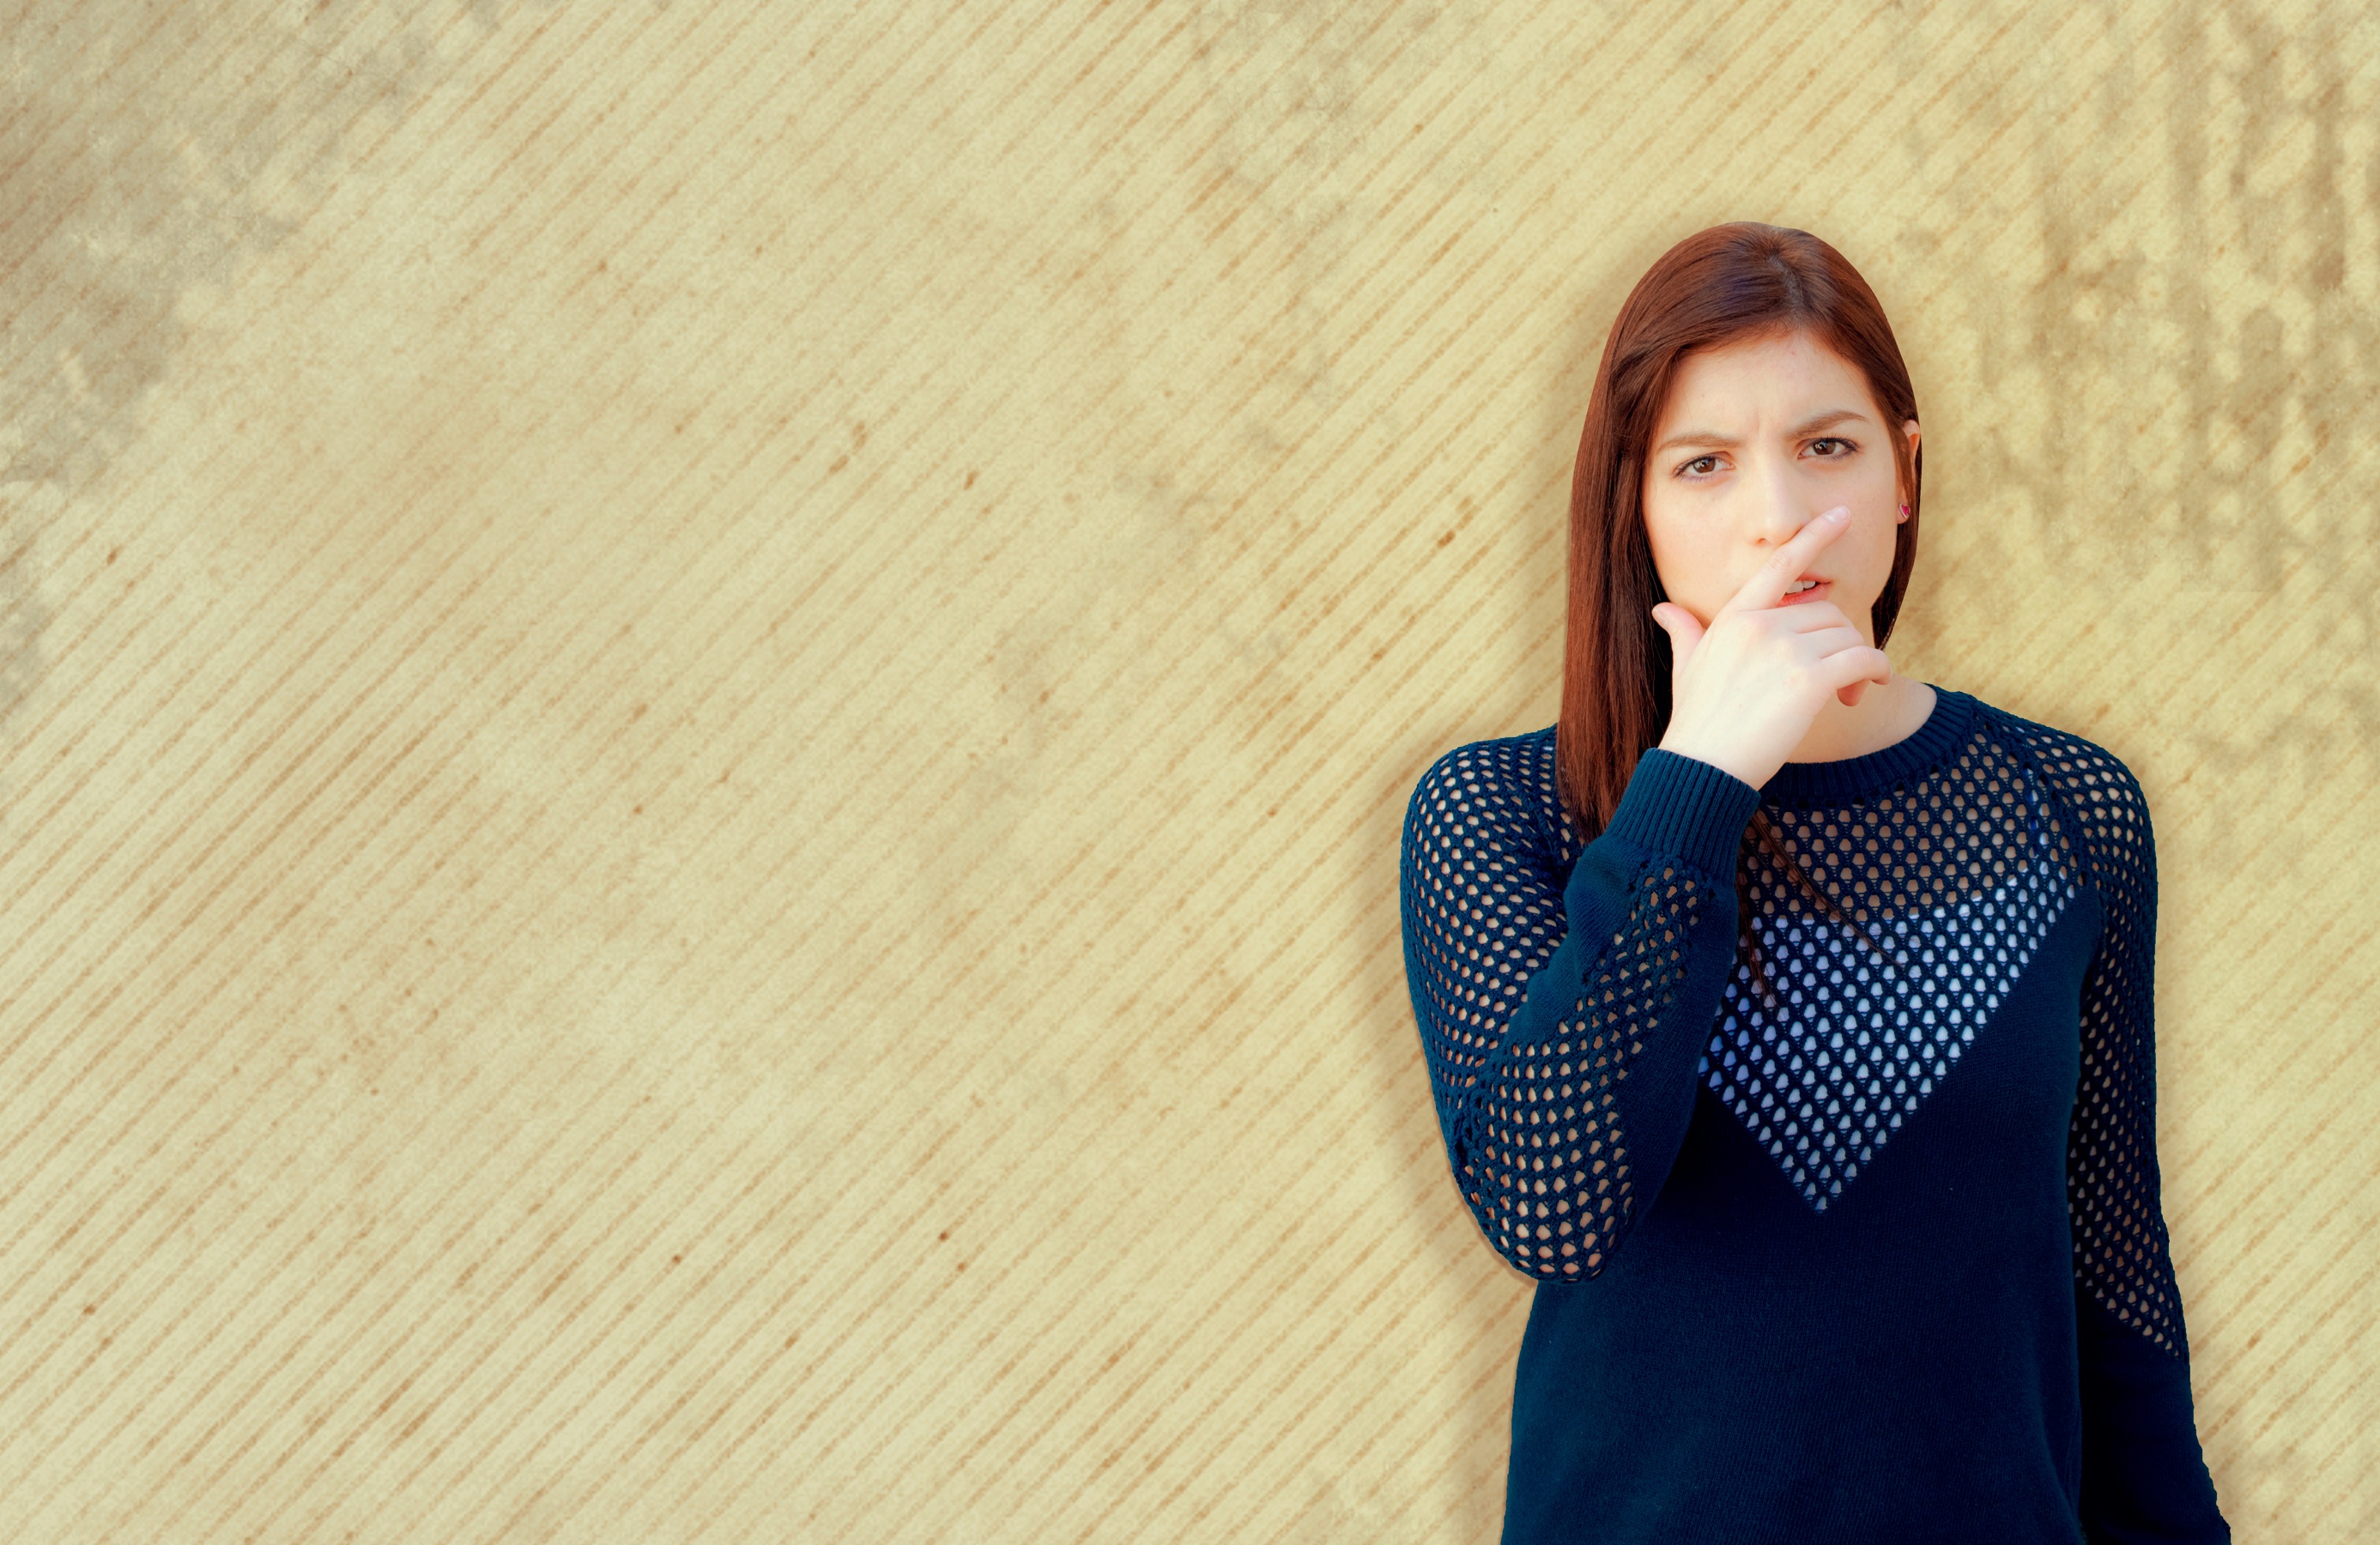
hand, person, girl, woman, photography, pattern, portrait, model, fashion, blue, clothing, dress, design, glasses, beauty, body, language, photo shoot, gestures, portrait photography, verbal